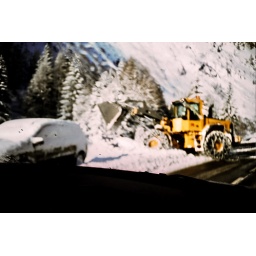
The road to Vallorcine. This giant snow truck narrowly missed reversing over us.